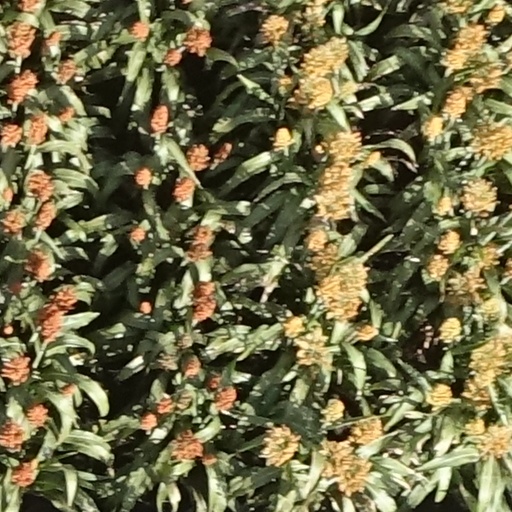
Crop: sorghum